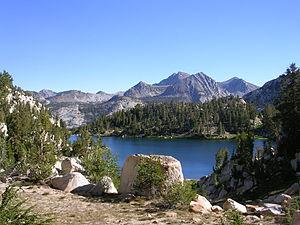
La forêt nationale de Sierra est une forêt nationale américaine située dans l'ouest des montagnes de la Sierra Nevada en Californie.
John Muir Wilderness est une zone restée à l'état sauvage et protégée, qui s'étend le long de la crête du Sierra Nevada, en Californie. Celle-ci est grande d'environ 150 km dans la forêt nationale d'Inyo et la Forêt Nationale Sierra, pour une surface de 2 350 km². Elle est créée en 1964 par le Wilderness Act, et nommée ainsi en hommage au naturaliste John Muir.